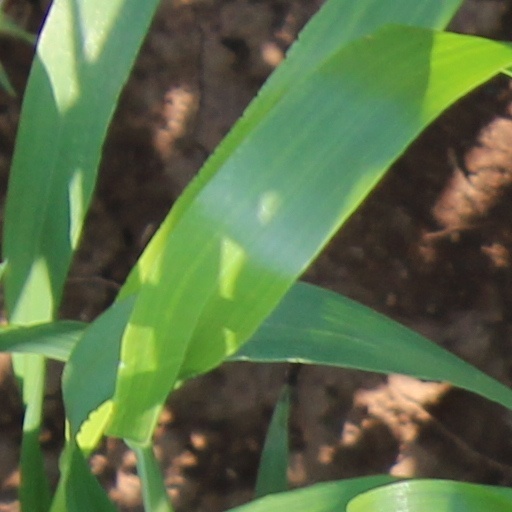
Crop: wheat